Livigno

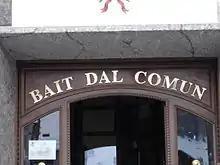
The Town Hall sign in the local dialect

The mass-media sector is quite developed as well. In the 1980s a local radio, Radio Alteuropa, used to broadcast from Livigno, covering up to a wide part of the neighbouring Valtellina valley. The local monthly newspaper, Al Restel, was founded in the same period and it is still published today.